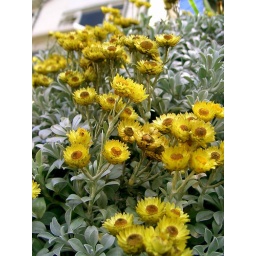
outside a house in Wallace street